Classics Illustrated Junior

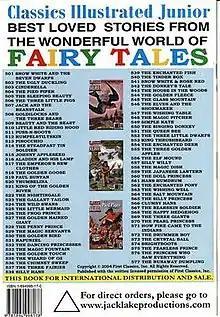
List of complete sequence

In common with the first-run series in America, the inside back cover contains an outline picture to colour in from the main story (although the first print run of Issues 1-4 used the American spelling "color" instead of the British spelling "colour").